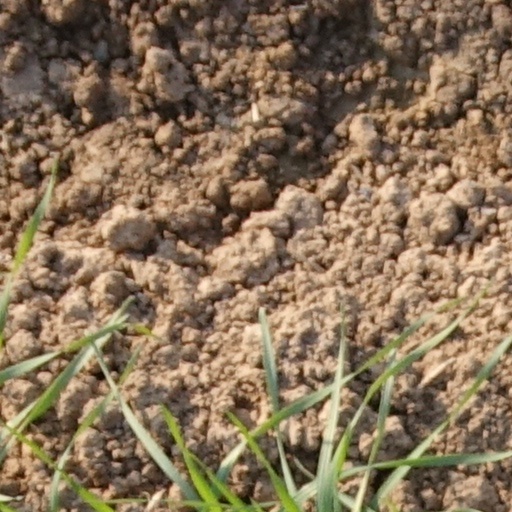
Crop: wheat